Eglinton Country Park

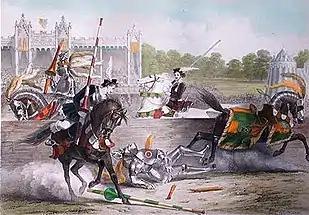
"The joust between the Lord of the Eglinton Tournament and the Knight of the Red Rose"

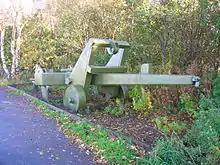
The American Rooter, built by the Le Tourneau company, was assembled in Scotland, purchased by the army in WW2 to rip up aerodrome runways and railway lines if an invasion took place. It was hauled by a powerful Foden Trucks tractor.

Eglinton is best known for a lavish, if ill-fated medieval tournament, organised by the 13th Earl. It opened on Friday, 30 August 1839 and it is said that the grand folly of the Eglinton Tournament, sprang directly from the disappointment of the so-called "penny coronation". The Government had decided to scale down the pomp of Victoria's Coronation; one role abolished was that of the Queen's Champion and his ritual challenge in full armour. This role would have fallen to the Knight Marshal of the Royal Household, Sir Charles Lamb of Beaufort, the stepfather of the 13th Earl of Eglinton. The expense and extent of the preparations became news across Scotland, and the railway line was even opened in advance of its official opening to ferry guests to Eglinton. Although high summer, torrential rain washed the proceedings out. The tenantry of the Earl were provided with accommodation to view the proceedings. The participants, in full medieval dress or armour, gamely attempting to participate in events such as jousting, held at what is now the Eglinton Loch. Amongst the participants was the future Napoleon III of France.